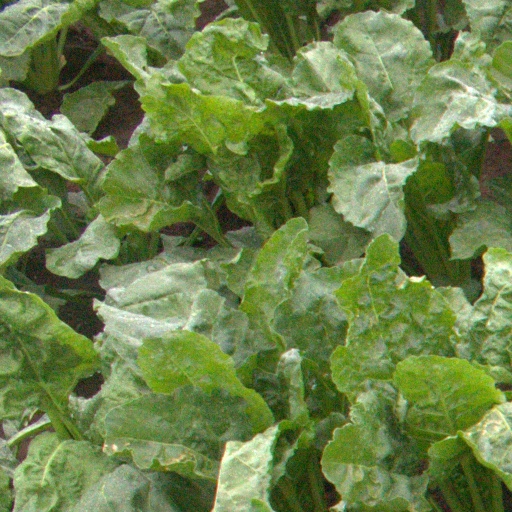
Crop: sugar beet